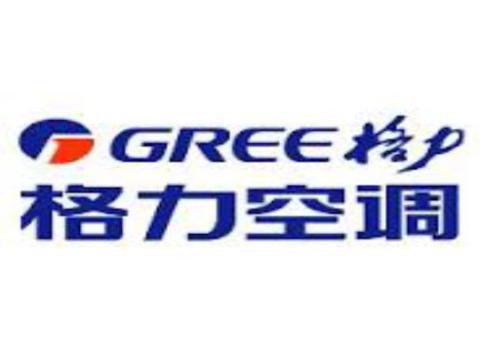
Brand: gree-2
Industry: Electronic